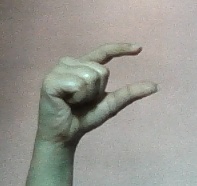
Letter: dal